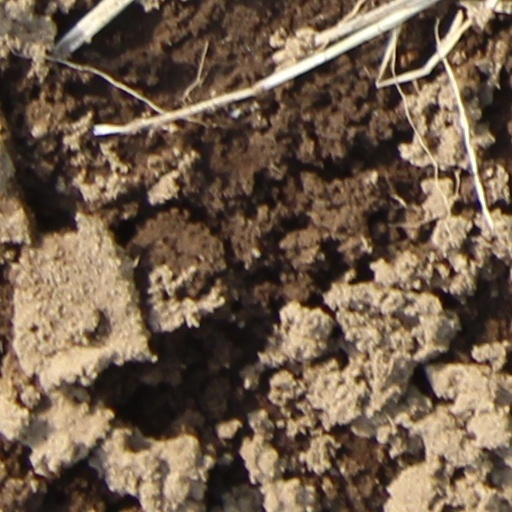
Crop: wheat